Ubuntu Unity

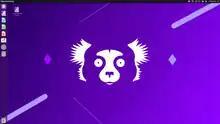
Ubuntu Unity 21.10

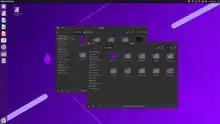
Ubuntu Unity 21.10 with the default "Yaru-unity-dark" theme

This release included an updated version of the Unity user interface from version 7.5.0 to 7.5.1, incorporating updated indicators and migration of the glib-2.0 schemas to the gsettings-ubuntu-schemas.